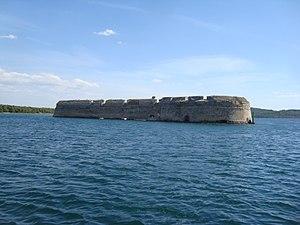
La forteresse Saint-Nicolas de Sibenik.